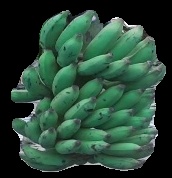
Variety: elakki-bale
Grade: grade3